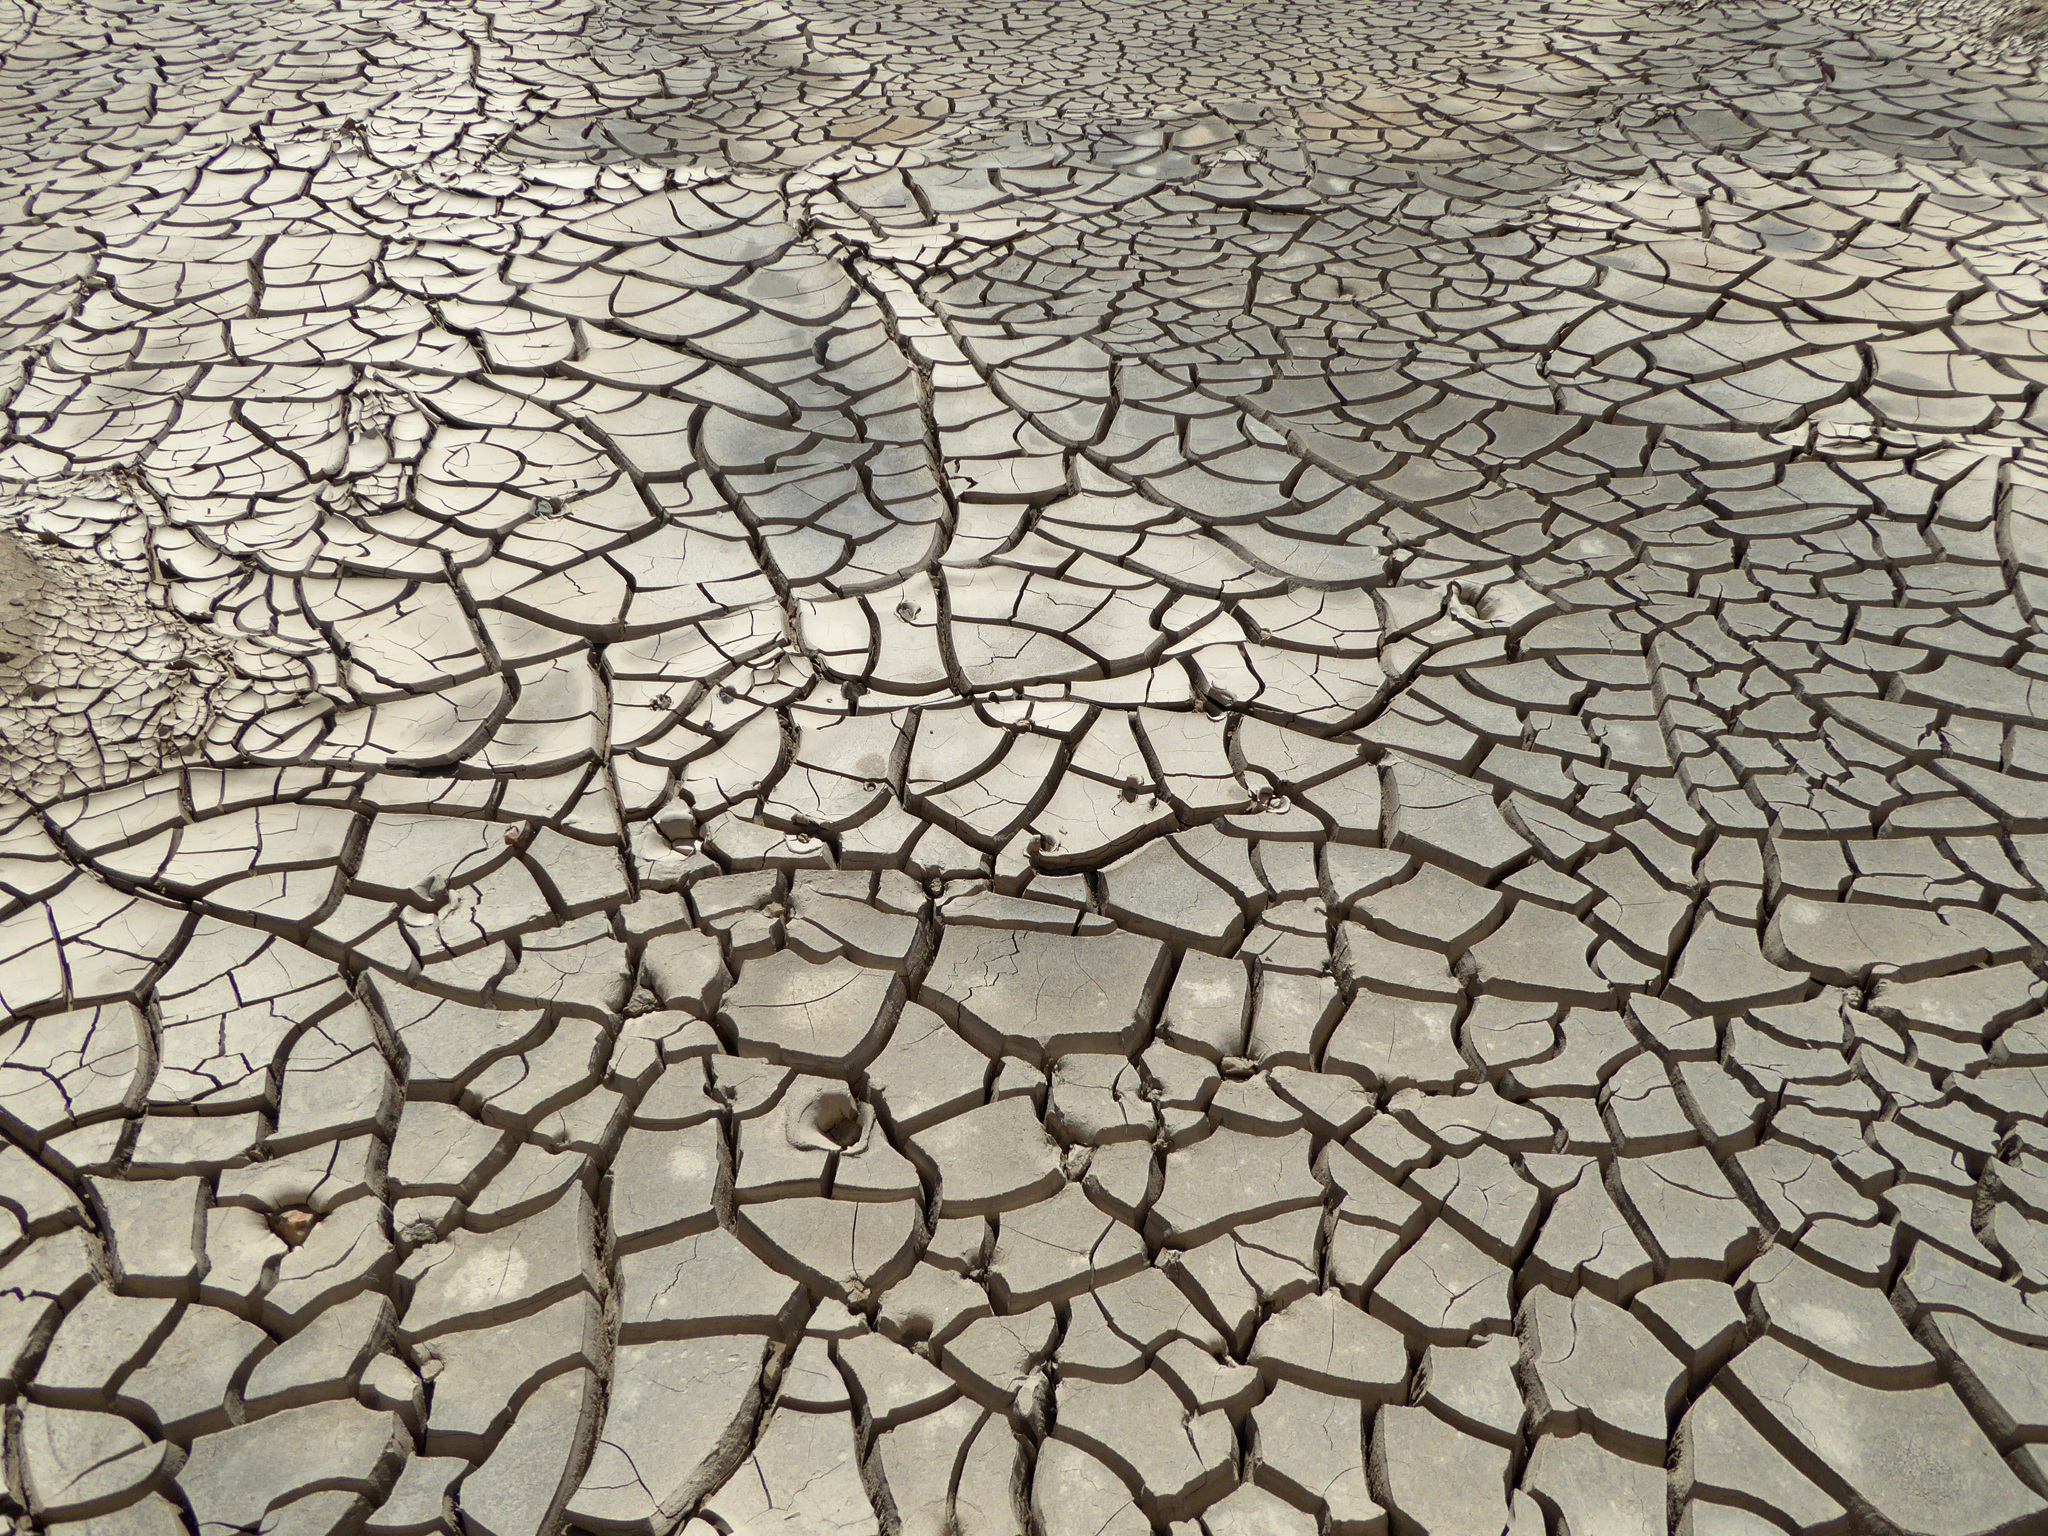
ground, floor, cobblestone, asphalt, dry, line, mud, soil, earth, disaster, clay, cracks, drought, dry soil, flooring, dehydrated, road surface